Jaap Vegter

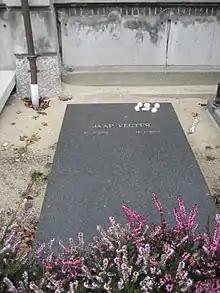
Tombstone of Jaap van Vegter, , The Hague

Jacob Cornelis (Jaap) Vegter (21 June 1932, Voorburg - 14 January 2003, The Hague) was a Dutch cartoonist. He was the winner of the 1979 Stripschapprijs.